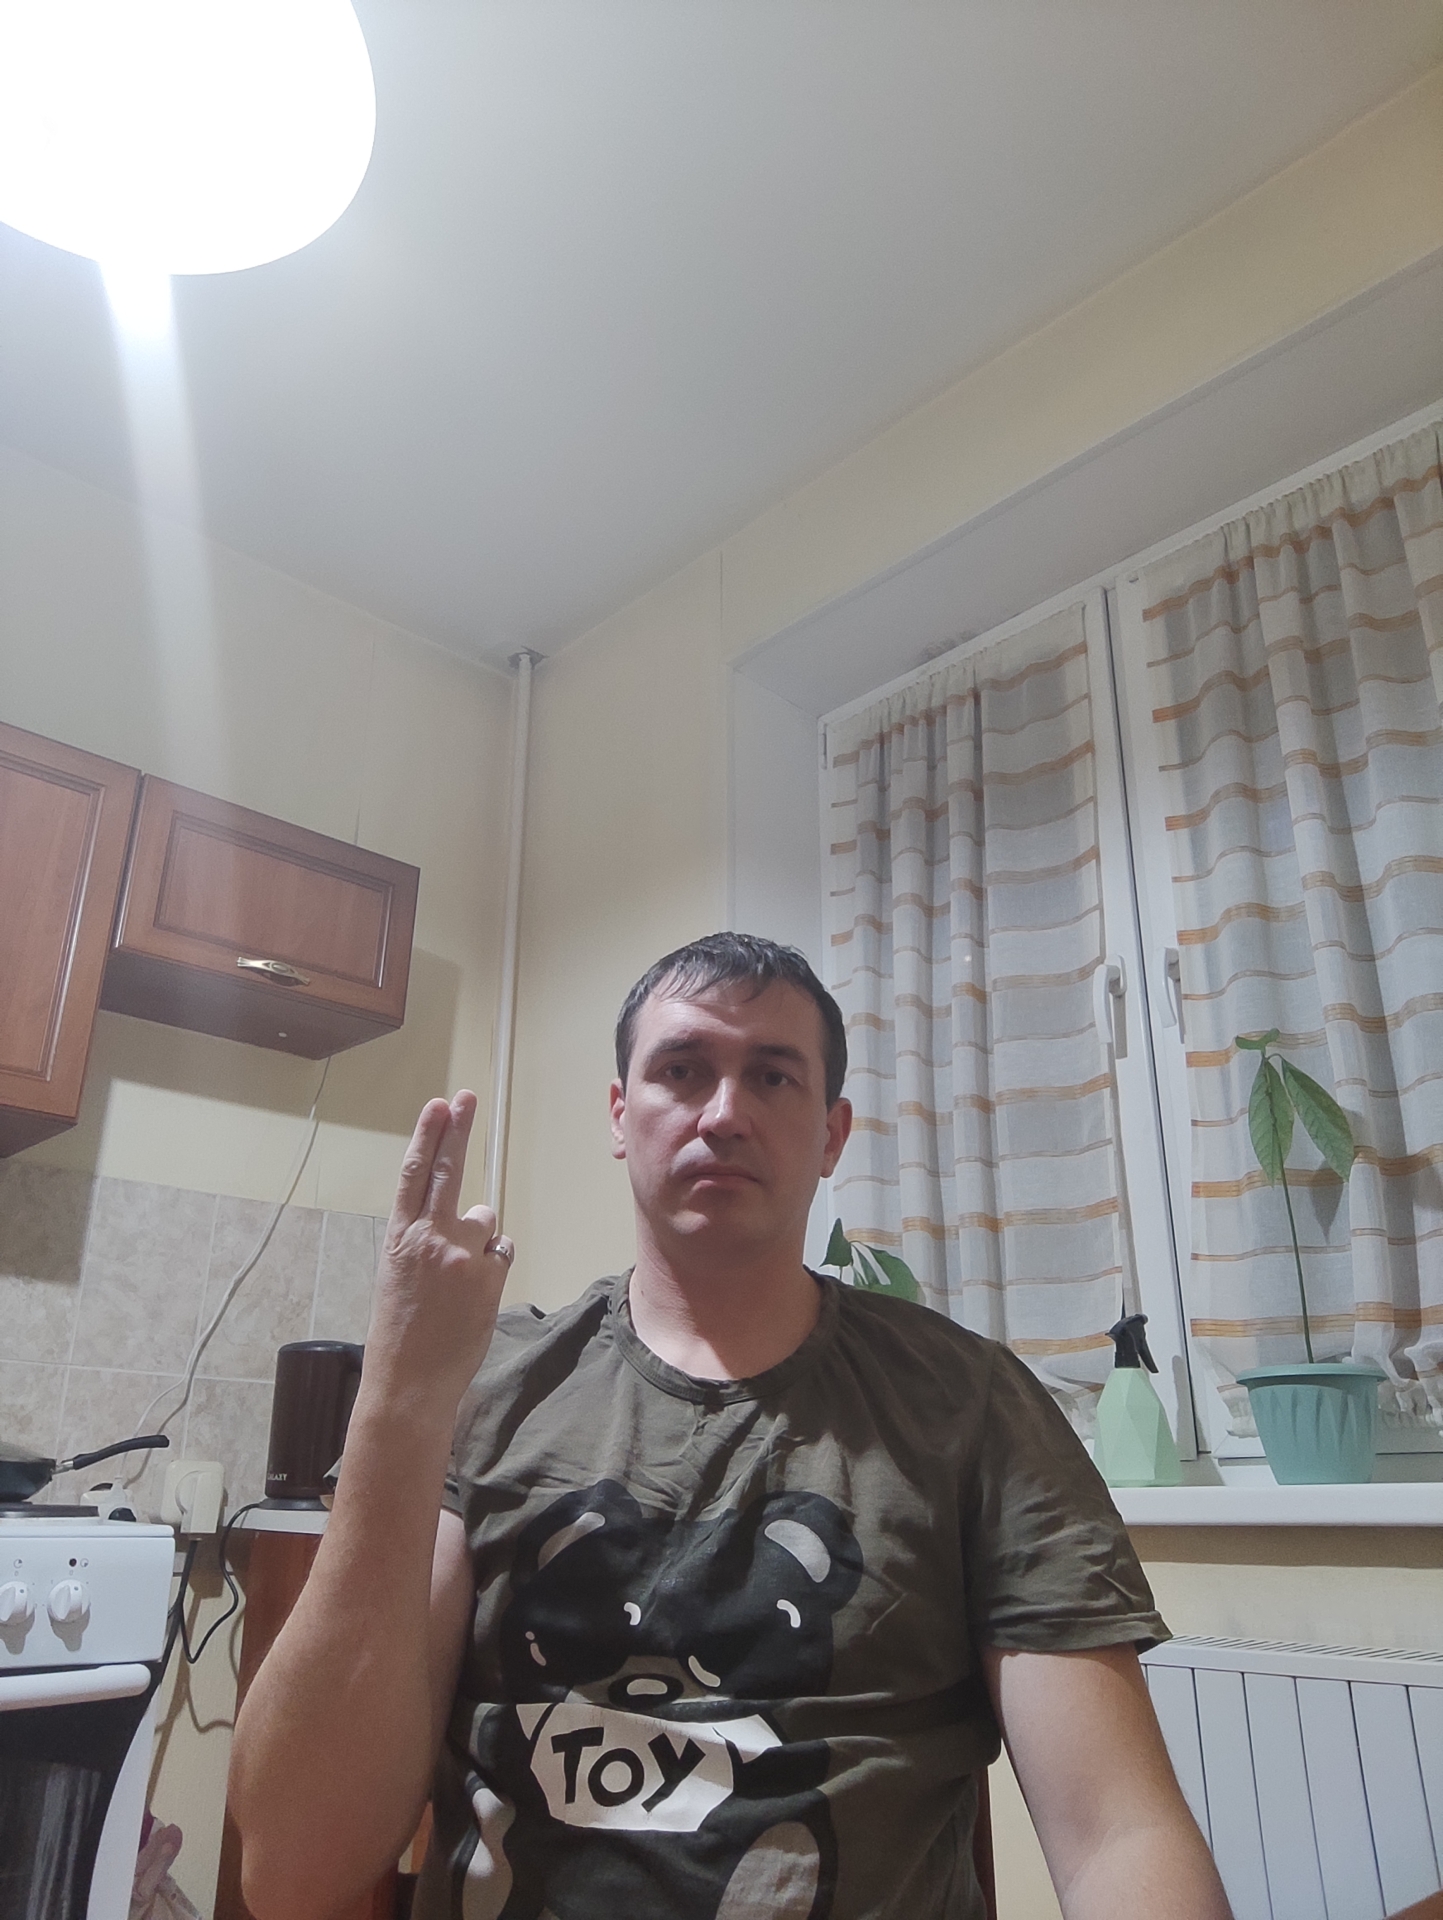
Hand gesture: two_up_inverted